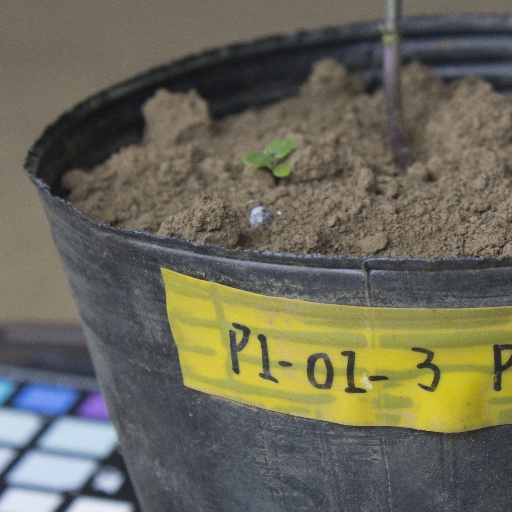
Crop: soybean